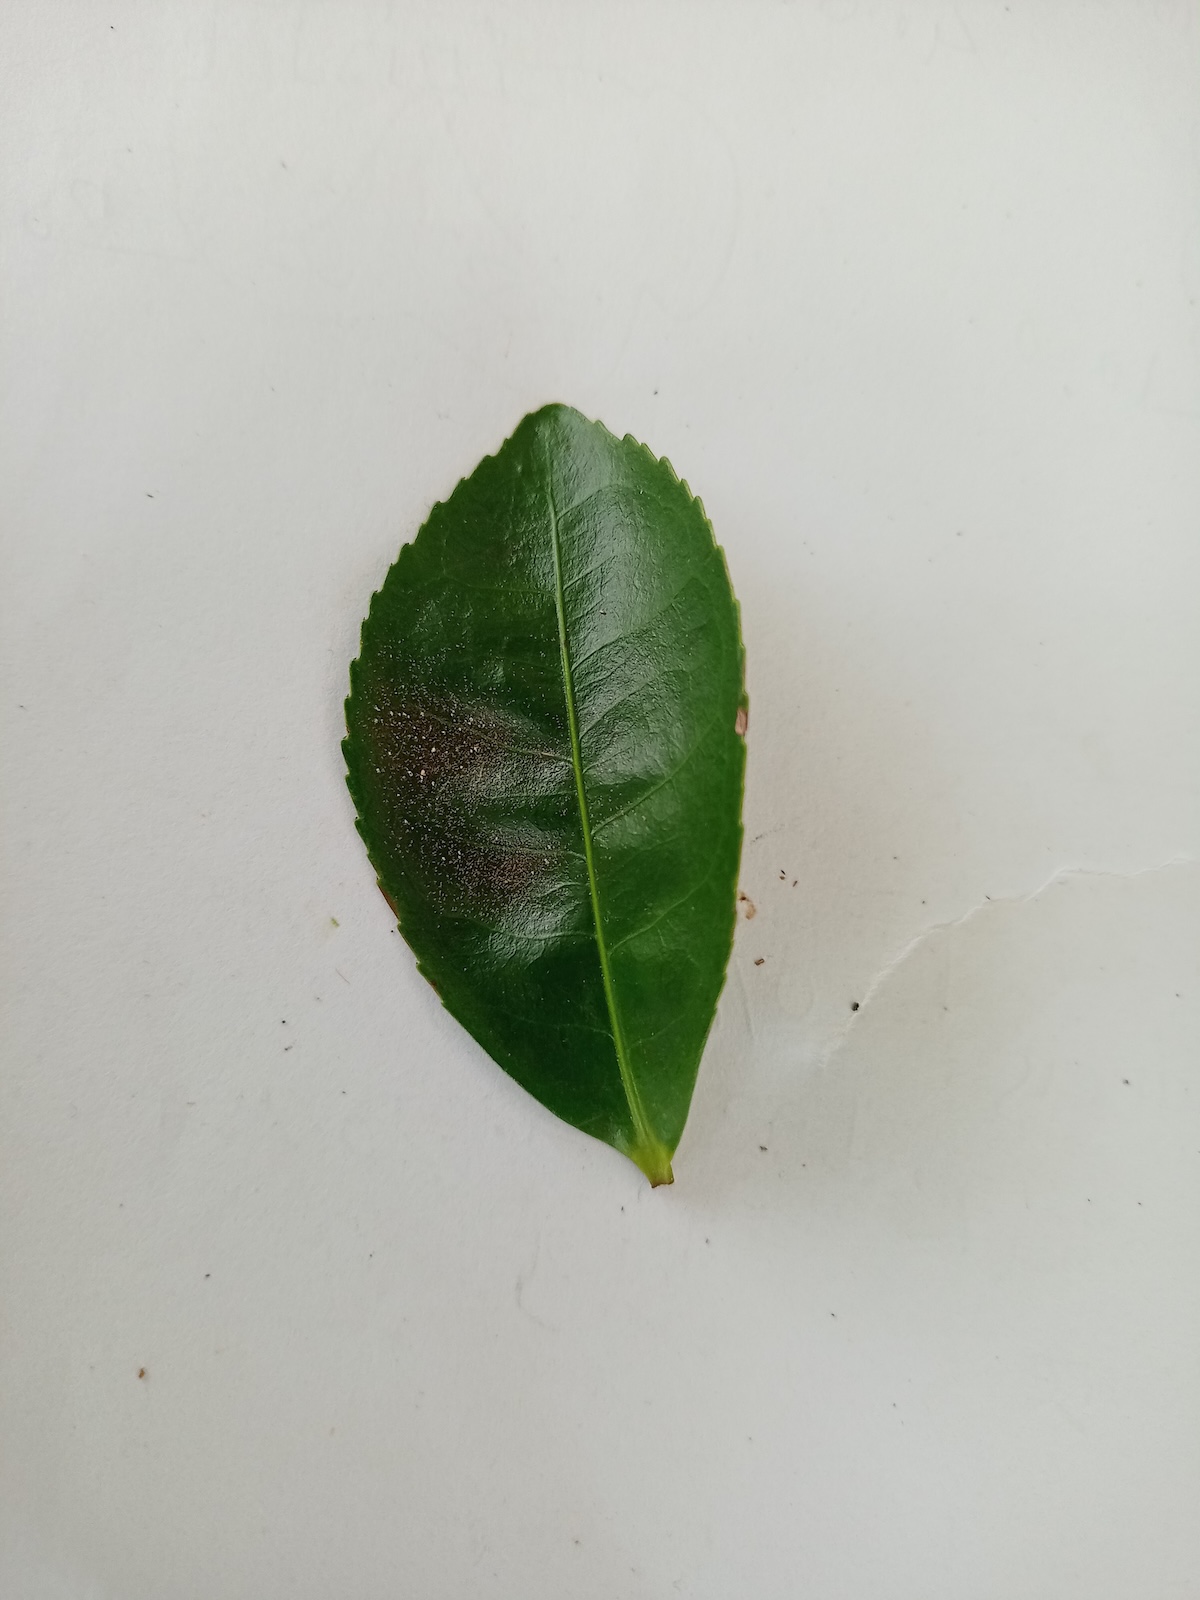
Label: Red spider